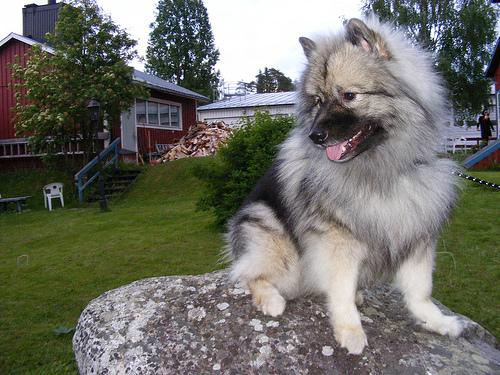
Breed: keeshond